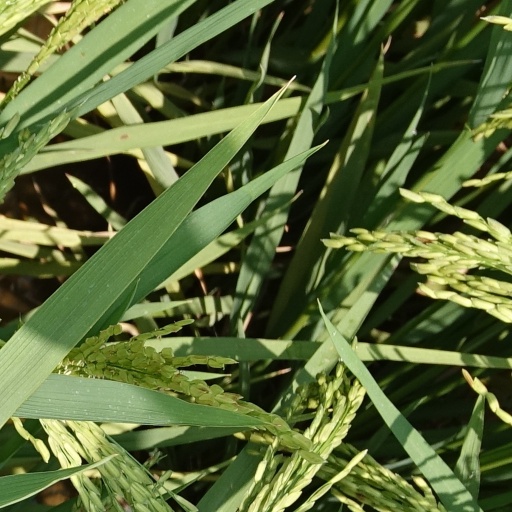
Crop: rice